Answer in natural language. Which object is closer to the camera taking this photo, AlarmClock (highlighted by a blue box) or modern brown dresser with six drawers (highlighted by a green box)? Choose between the following options: modern brown dresser with six drawers (highlighted by a green box) or AlarmClock (highlighted by a blue box)
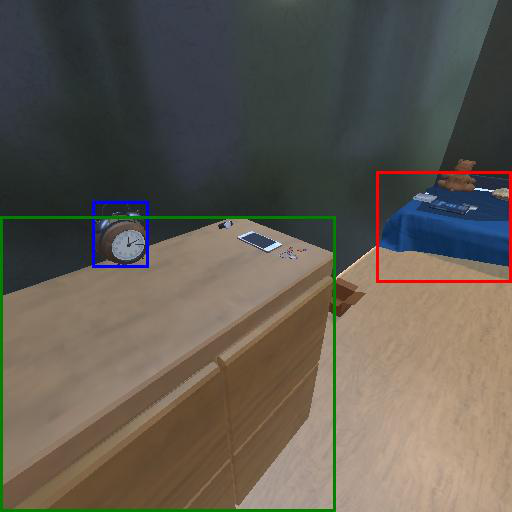
<answer>AlarmClock (highlighted by a blue box)</answer>